Batley

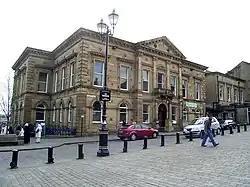
Batley Town Hall

Howley Hall in Soothill was built during the 1580s by Sir John Savile, a member of the great Yorkshire landowners, the Savile family. The house was besieged during the English Civil War in 1643 before the Battle of Adwalton Moor but appears to have sustained no serious damage. It continued to be occupied during the 17th century but fell into disrepair. Howley Hall was destroyed in 1730. Among the numerous ruins that are still present are the cellars of its great hall.